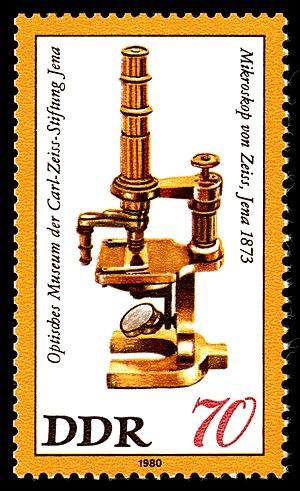
Édouard Joseph Louis Marie Van Beneden, né à Louvain le 5 mars 1846 et mort à Liège le 28 avril 1910, est un zoologiste et embryologiste belge, professeur à l'Université de Liège, découvreur de la méiose.